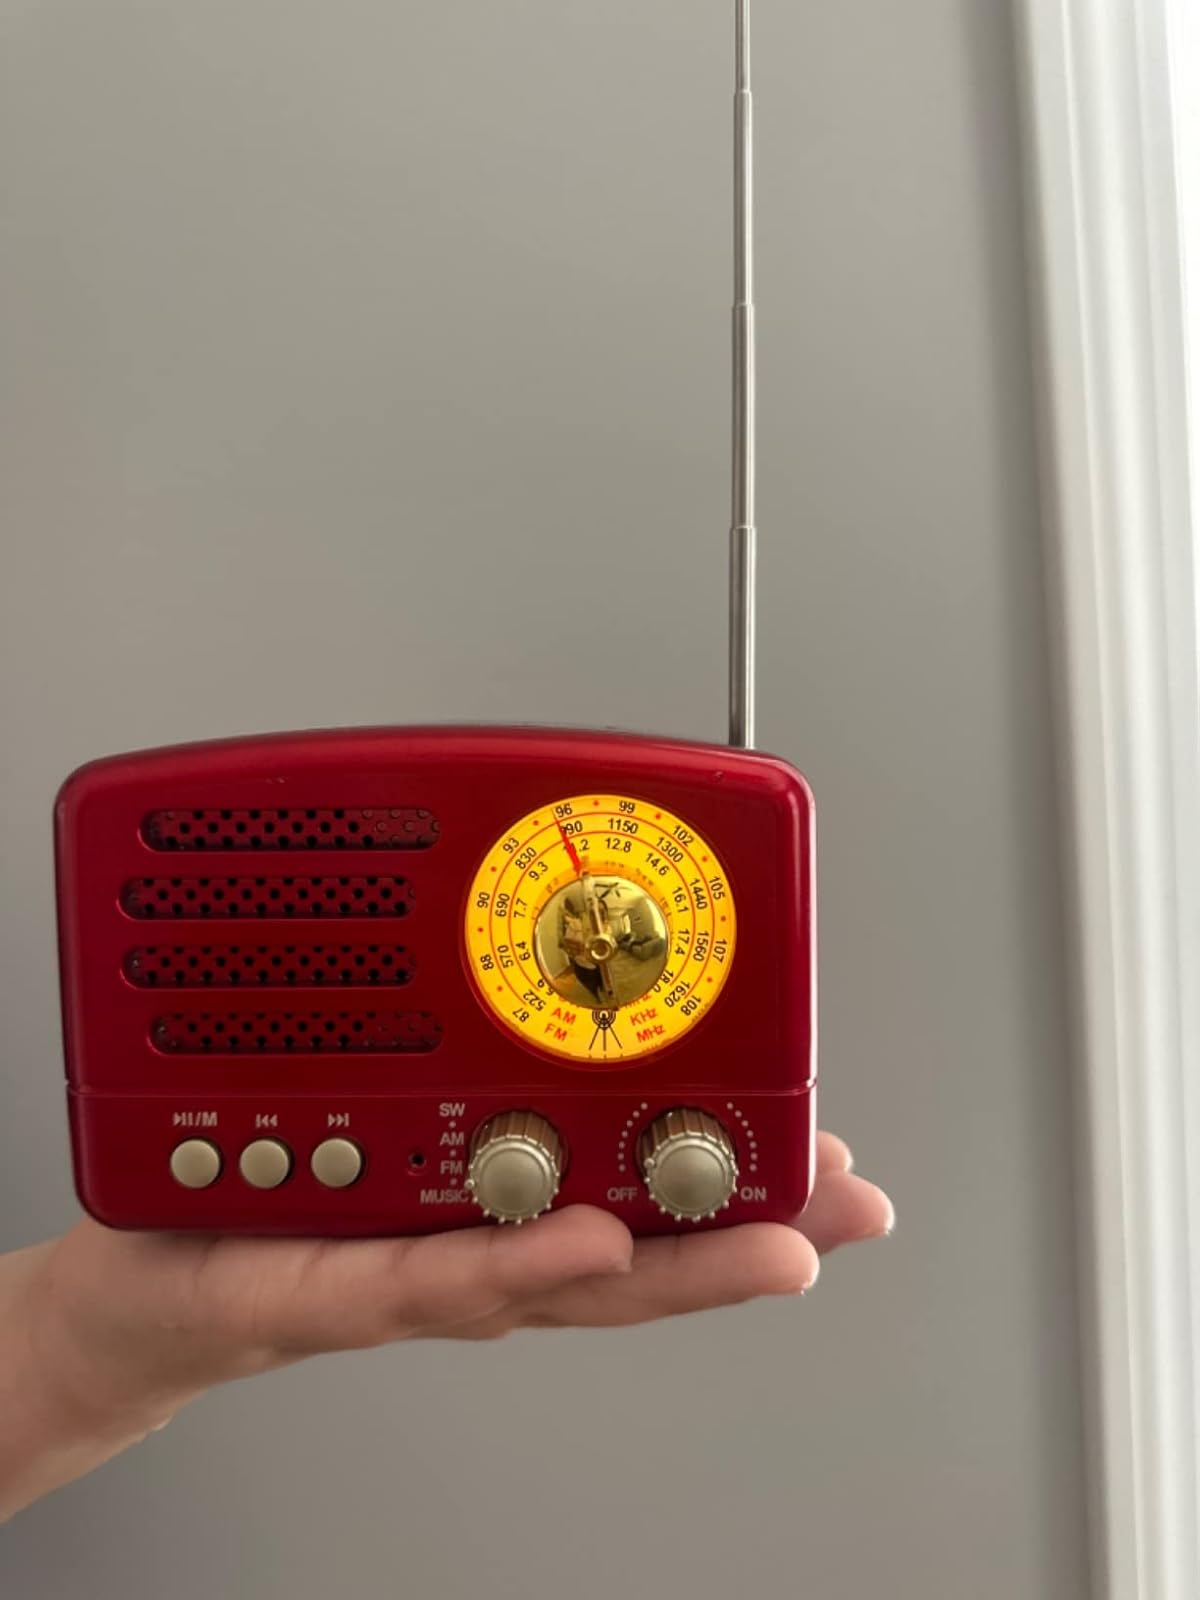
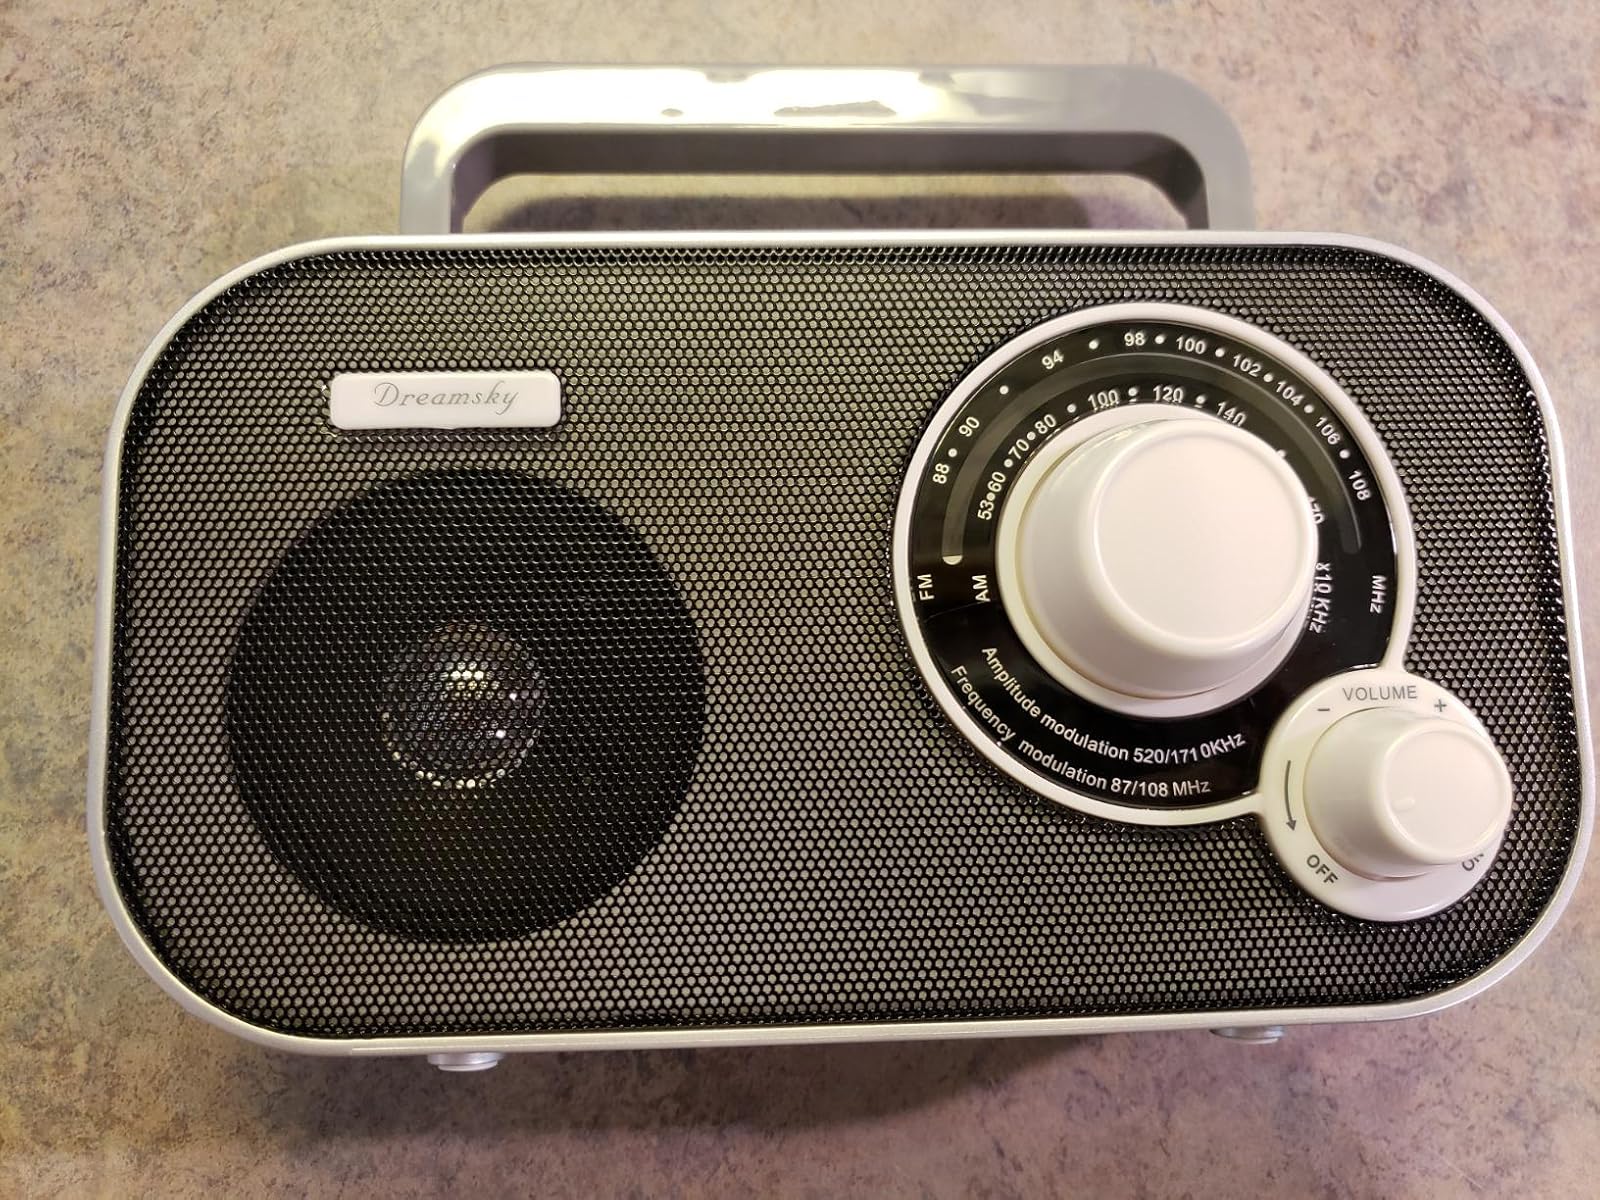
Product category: radio
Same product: no